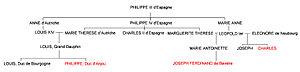
Charles II, né à Madrid le 6 novembre 1661 et décédé dans la même ville le 1ᵉʳ novembre 1700, dit l’Ensorcelé, a été roi d’Espagne, des Indes, de Naples, de Sardaigne et de Sicile, duc de Bourgogne et de Milan et souverain des Pays-Bas, entre 1665 et 1700, après la mort de son père Philippe IV.
Cet article couvre la période 1680 - 1701, de la spéculation des puissances européennes pendant le règne de Charles II au début de la guerre de Succession d'Espagne.
Le traité de la Haye est un traité conclu entre le Roi d'Angleterre Guillaume III, le roi de France Louis XIV et les États-Généraux des Provinces Unies touchant le partage de la monarchie d'Espagne signé à La Haye le 11 octobre 1698.